Rick Riordan Presents

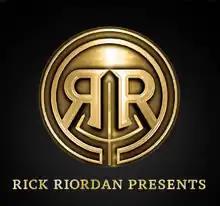

Rick Riordan Presents is a book imprint of Disney-Hyperion (Disney Publishing Worldwide) that was launched in 2018 and is led by Stephanie Owens Lurie. The line publishes books that utilize the mythology of various cultures and countries in its storytelling akin to Rick Riordan's "Percy Jackson & the Olympians". The first book published under the imprint, "Aru Shah and the End of Time", was released on March 23, 2018.